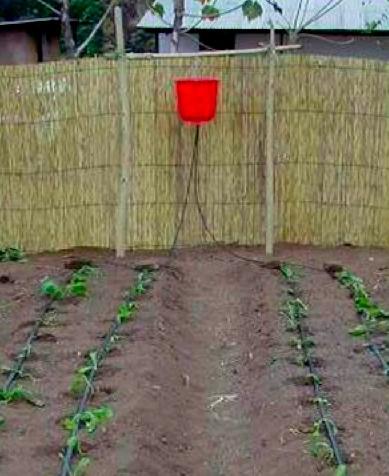
Mfumo wa umwagiliaji upo shambani. Ndoo nyekundu imeninia usukani ikiwa chanzo cha maji. Bomba dogo nyeusi linashuka kutoka ndoo ikipeleka maji kwenye mimea midogo iliopandwa kwenye mistari miwili.